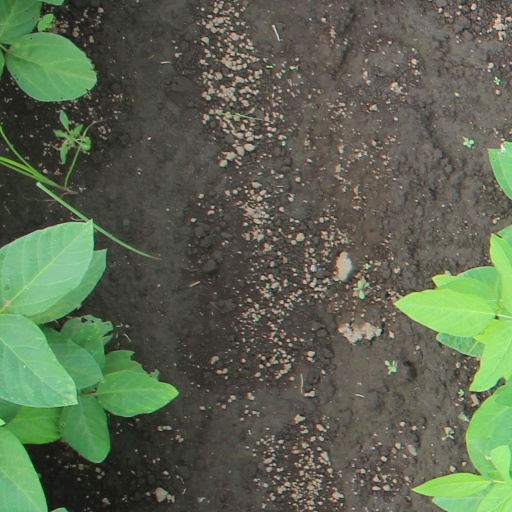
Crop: soybean